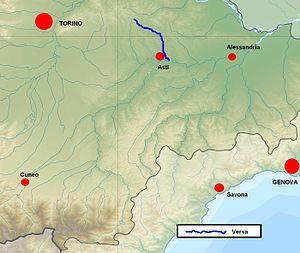
La guerre de succession de Montferrat est un conflit qui se déroula de 1613 à 1617. Elle opposa le duché de Savoie à l'Espagne et au duché de Mantoue après la mort, en décembre 1612, de François, duc de Mantoue, sans enfant mâle.